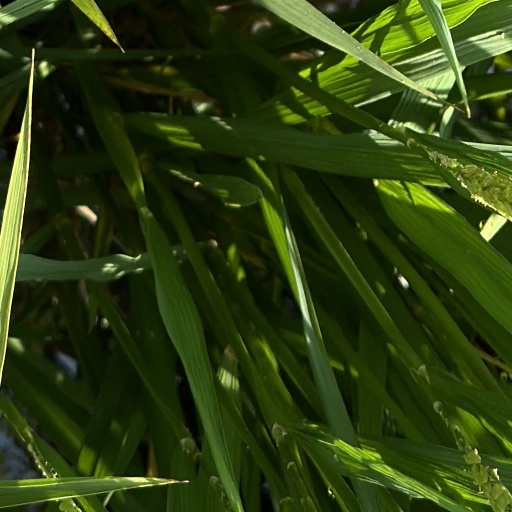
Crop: rice